Microscale and macroscale models

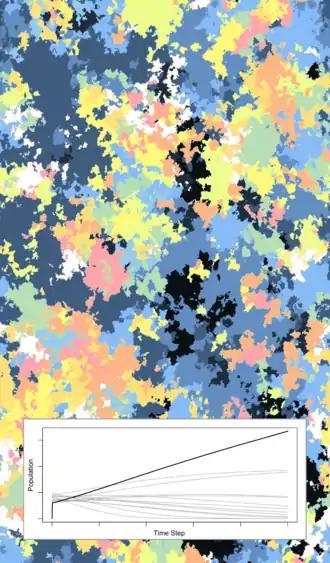
"Microscale and related macroscale models of coexistence in Phalaris arundinacea, a globally distributed grass. Each color represents the spatial extent of a distinct genotype in a microscale model using stochastic cellular automata. Each curve on the graph represents the population level of a corresponding genotype in a macroscale differential equation model."

Microscale models form a broad class of computational models that simulate fine-scale details, in contrast with macroscale models, which amalgamate details into select categories. Microscale and macroscale models can be used together to understand different aspects of the same problem.